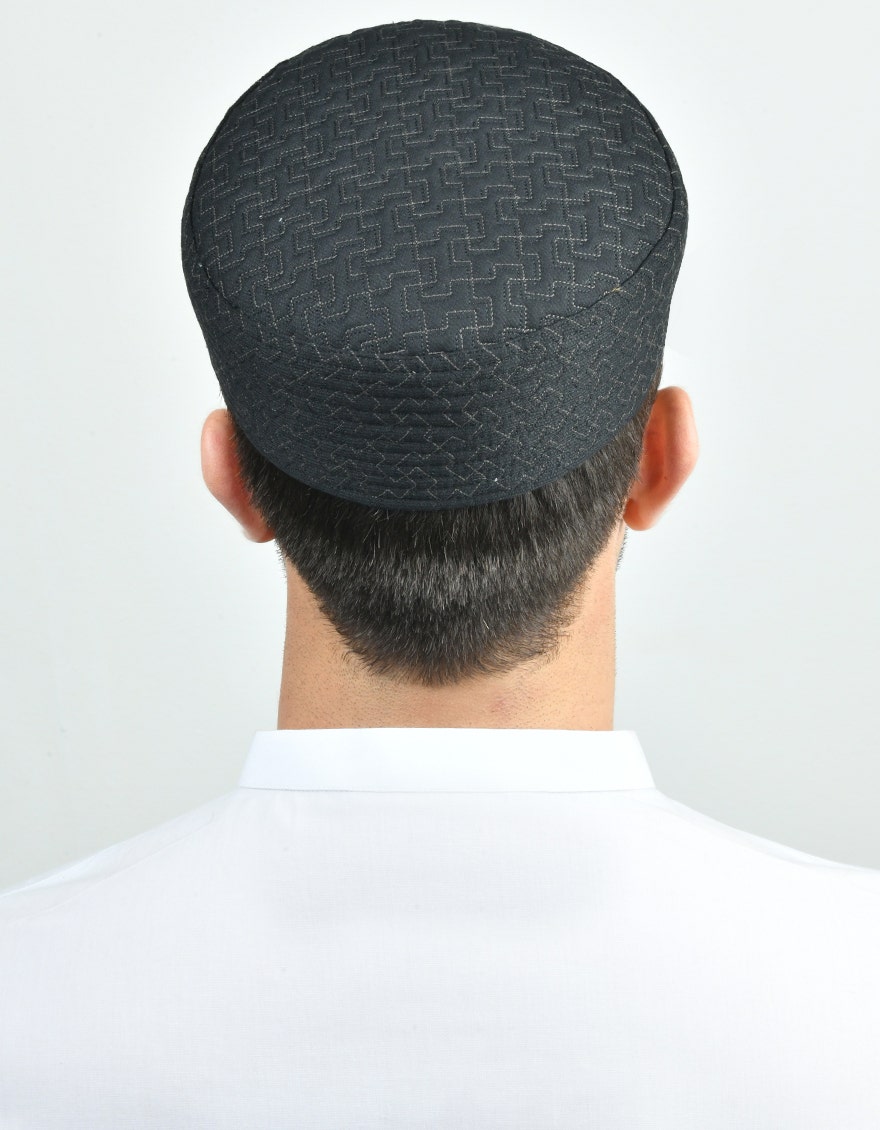
black karakoram hat